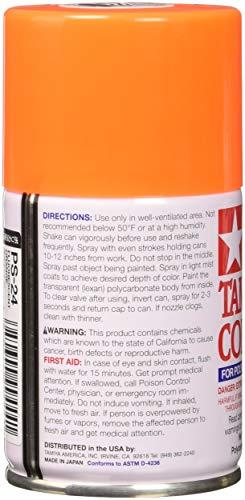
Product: Tamiya 86024 Paint Spray, Fluorescent Orange
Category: Toys & Games | Hobbies | Hobby Building Tools & Hardware | Paints
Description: Fluorescent Orange colored paint.
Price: $10.39